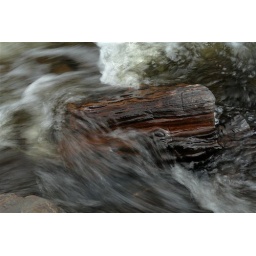
rock in river